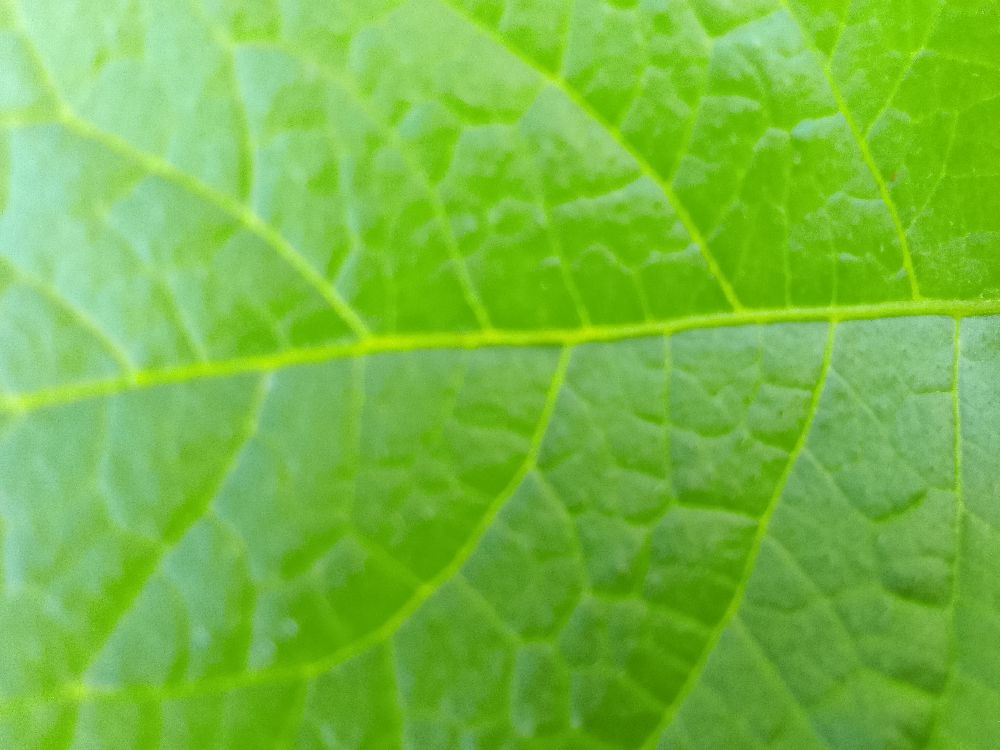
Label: Healthy